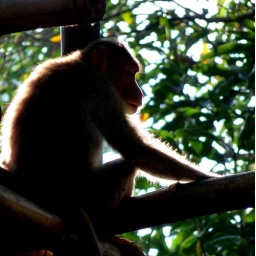
Glowing monkey over a tree house